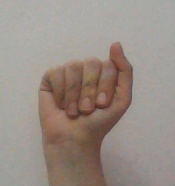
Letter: saad